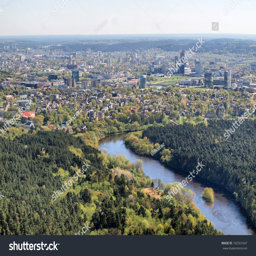
spring in the city - aerial photos .